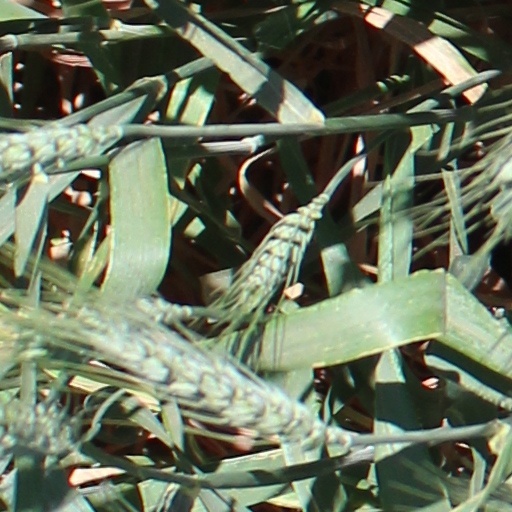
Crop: wheat